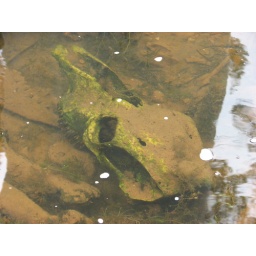
I found this cow's skull in the fish river - those fish must have had a month long feast